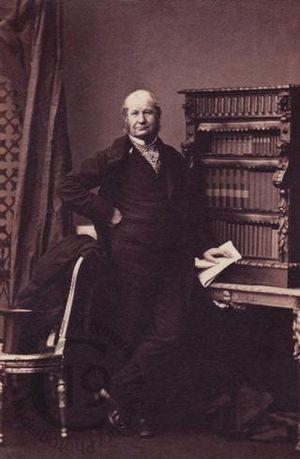
Le général Mildmay Fane était un officier de l'armée britannique.